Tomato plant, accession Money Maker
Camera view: bottom (45 deg); turntable rotation: 60 degrees
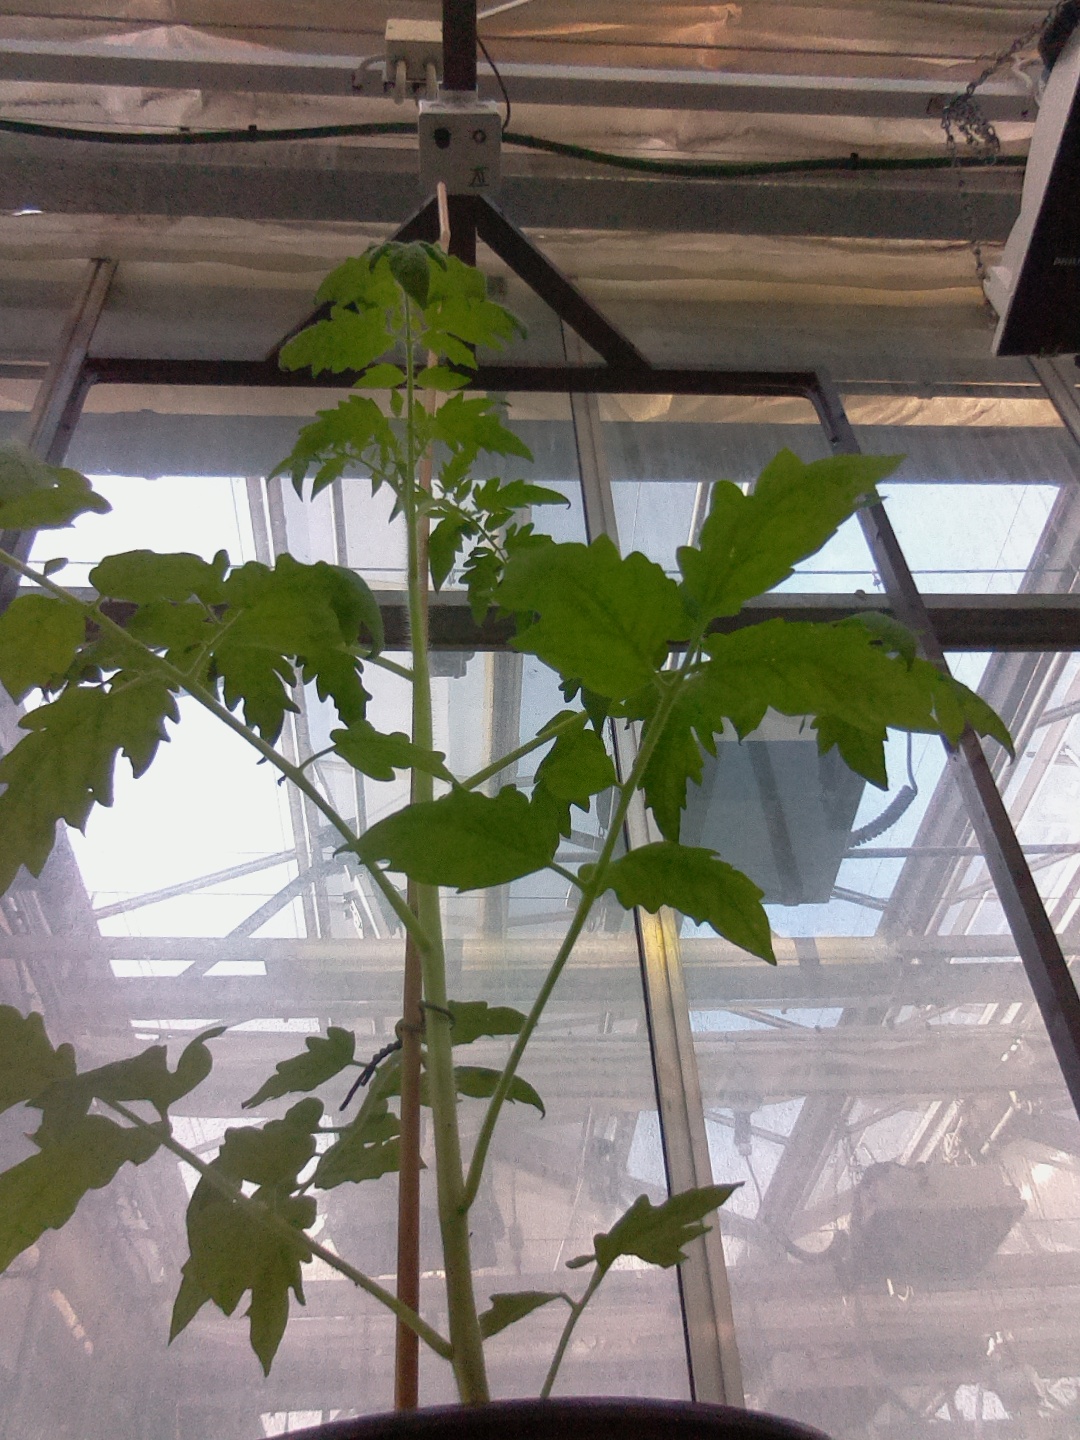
BBCH growth stage 15: 10 of true leaves visible